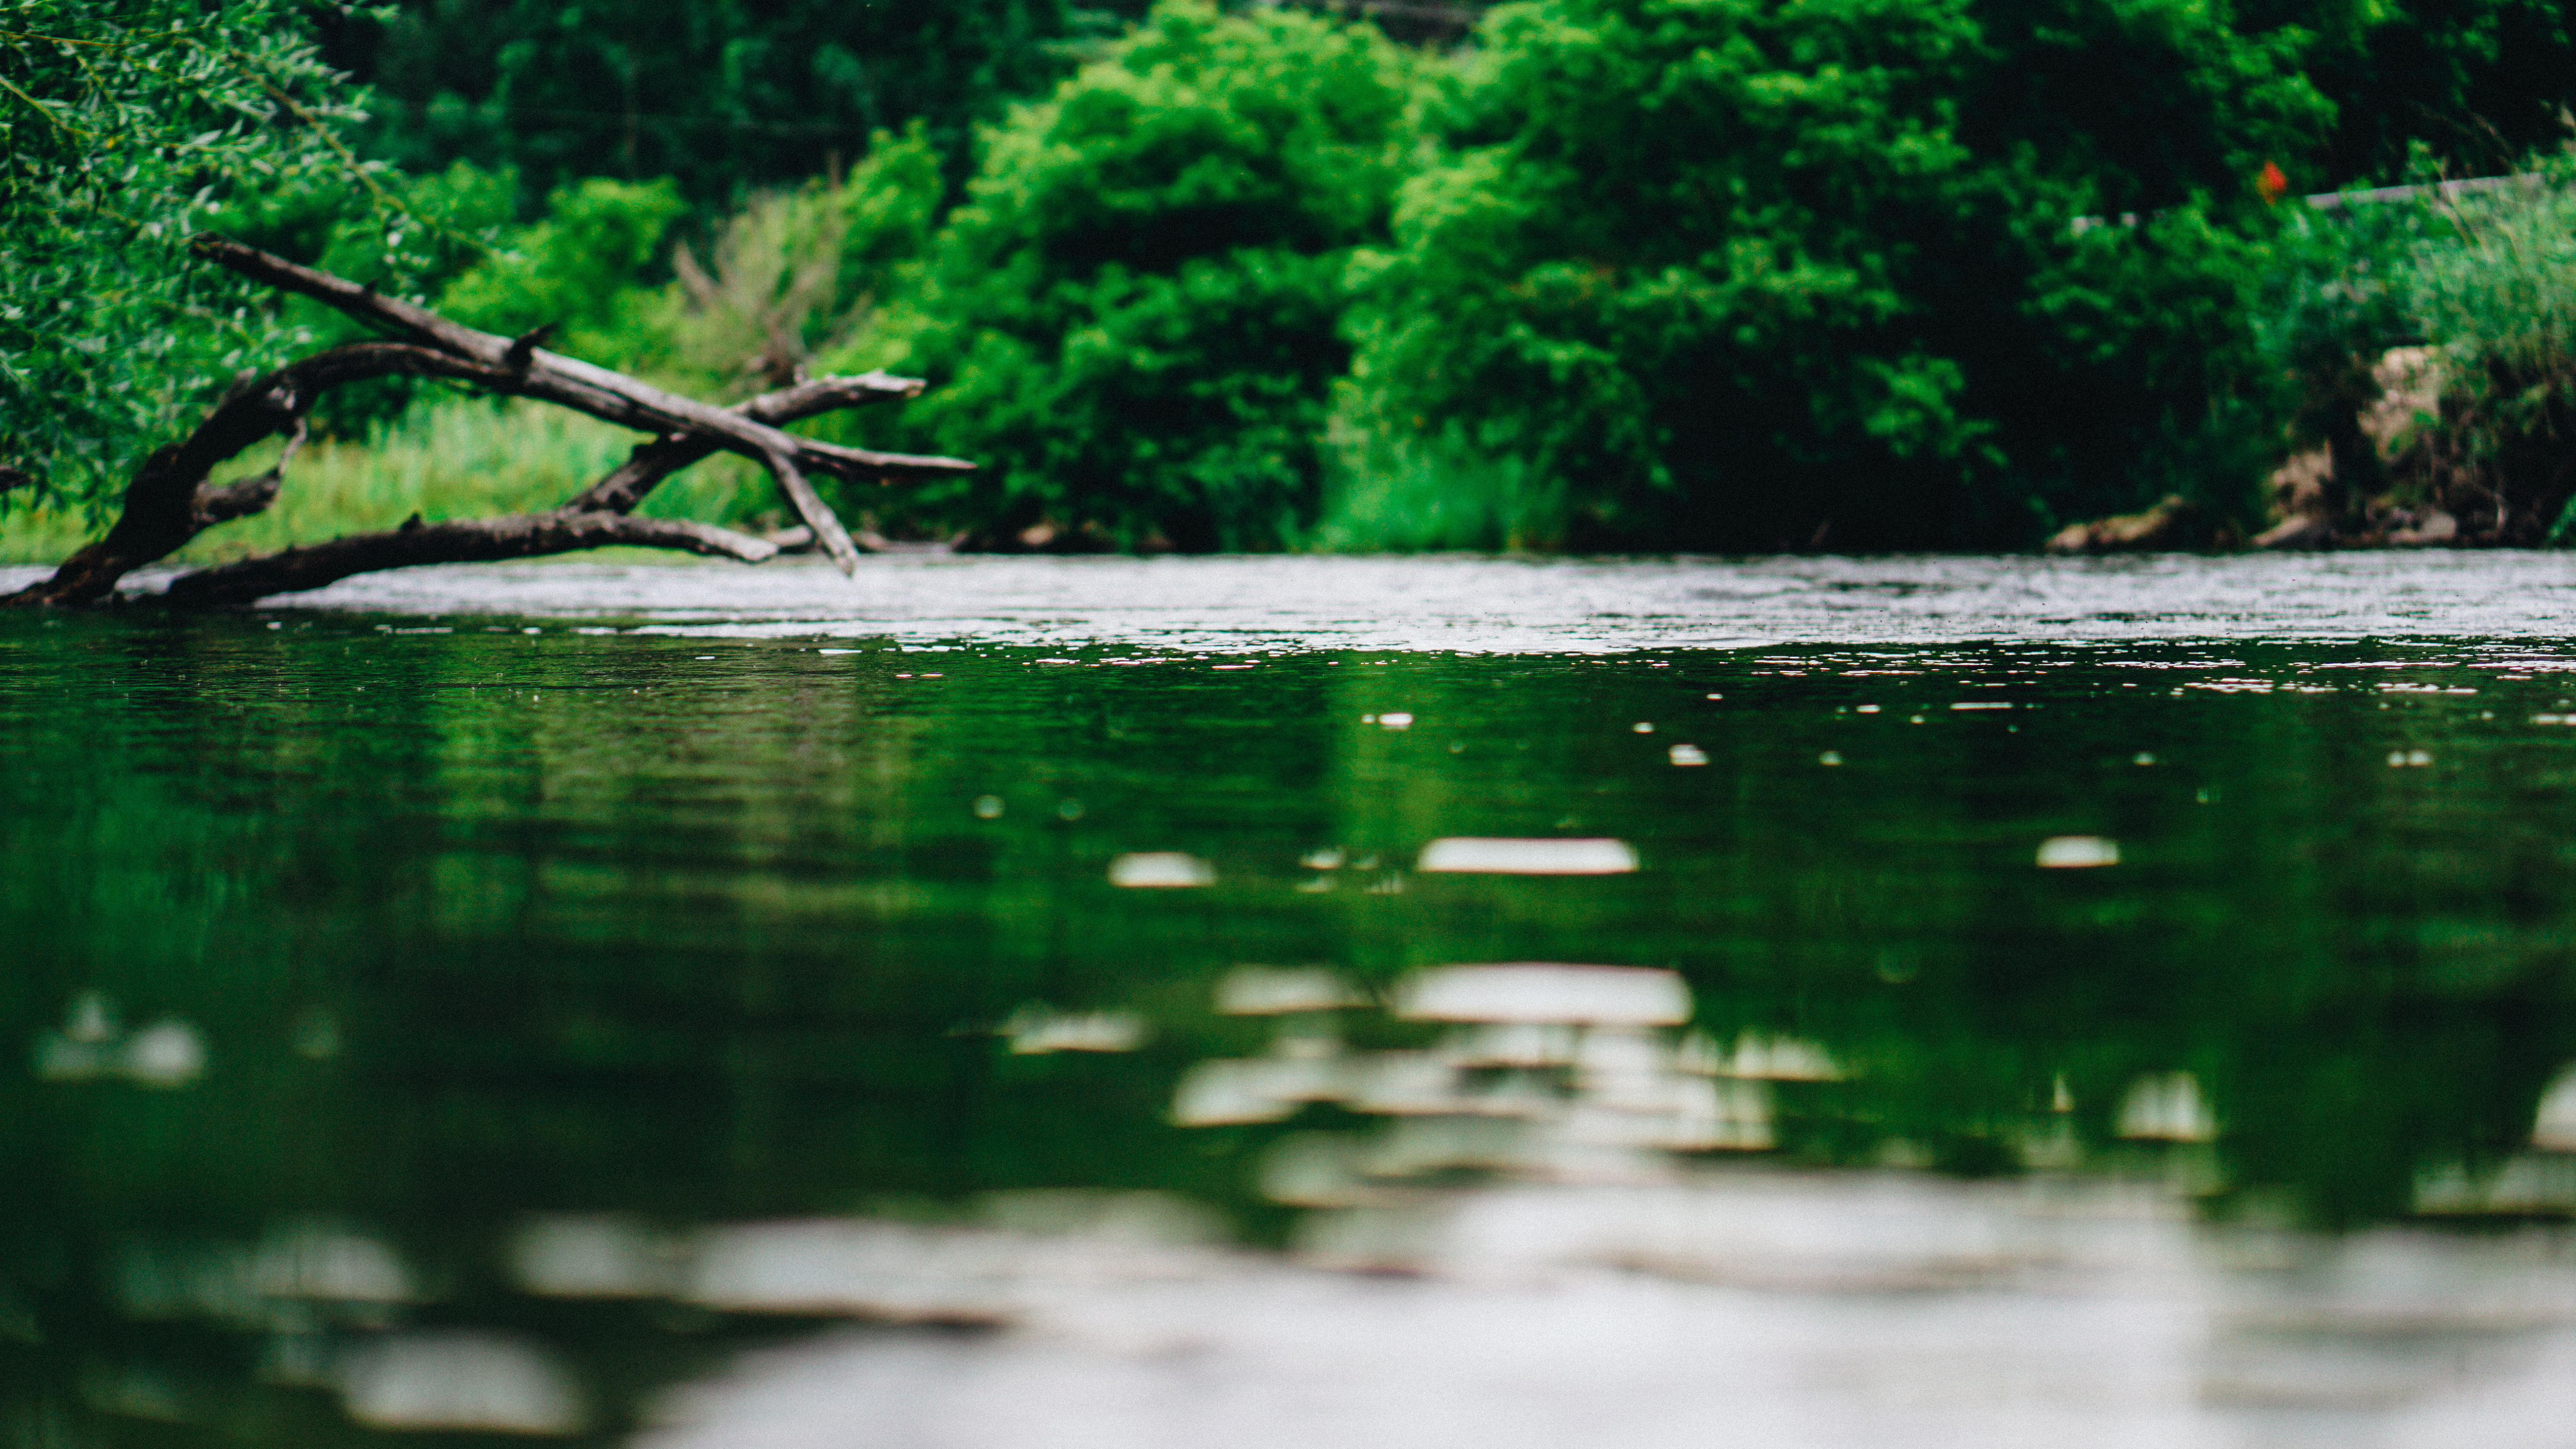
tree, water, nature, forest, lake, river, pond, green, reflection, jungle, trees, outdoors, bayou